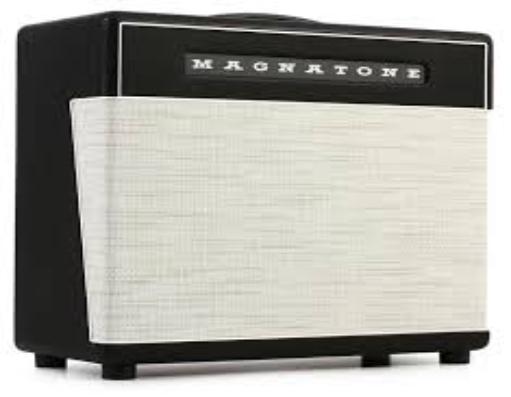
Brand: magnatone
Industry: Electronic